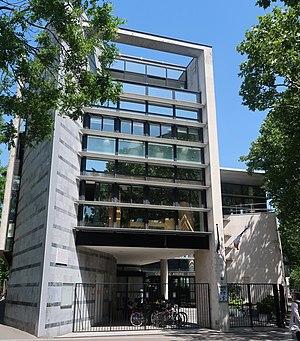
Collège André-Citroën, n° 208 rue Saint-Charles (Paris, 15e).
Cet article dresse la liste des collèges et lycées de Paris.
La rue Saint-Charles est une rue du 15ᵉ arrondissement de Paris.